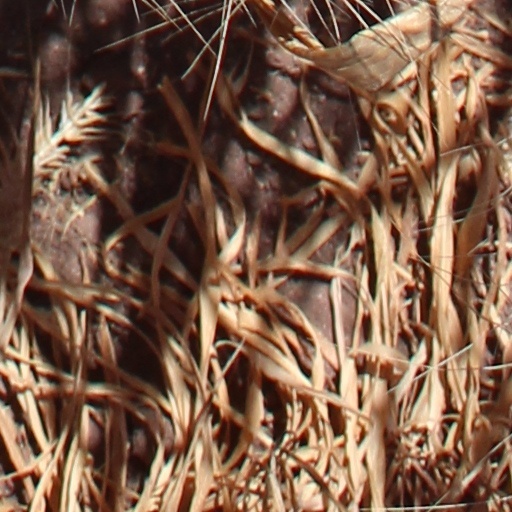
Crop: wheat